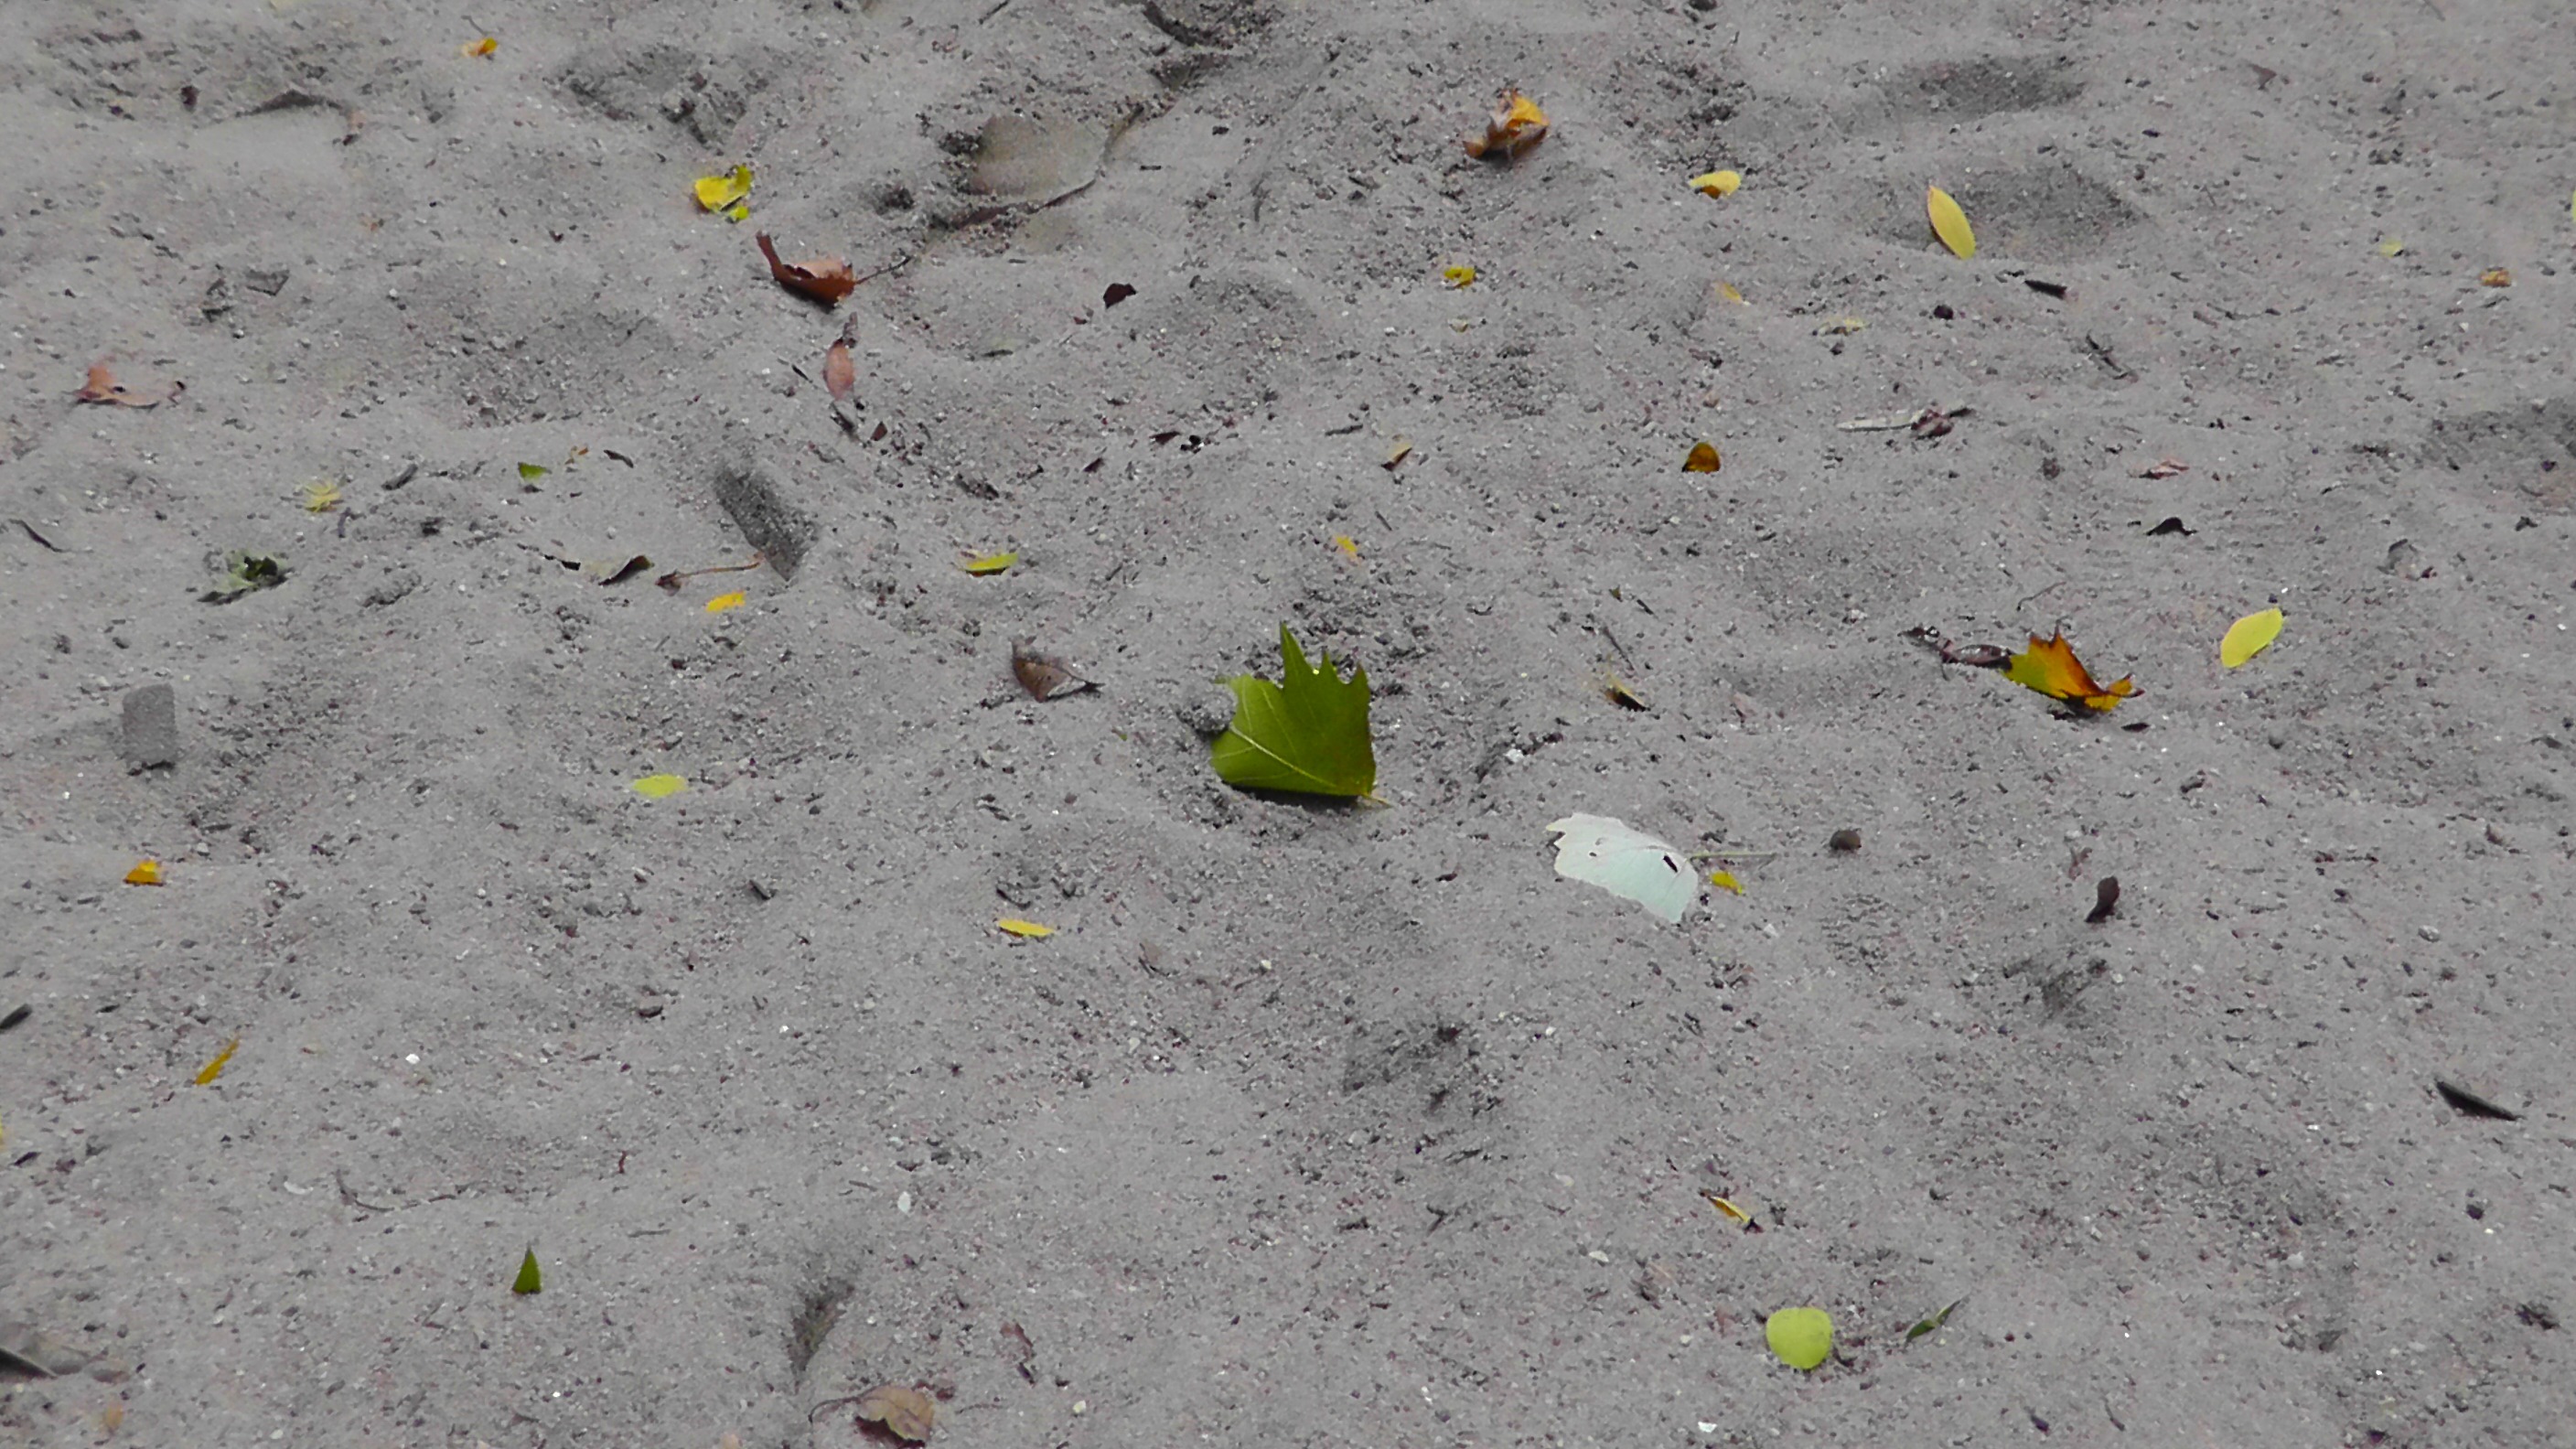
beach, nature, sand, rock, texture, leaf, wall, asphalt, line, green, soil, yellow, material, sand beach, road surface